Heard Natural Science Museum and Wildlife Sanctuary

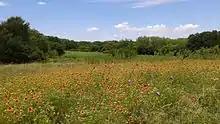
Prairie at the Heard

The sanctuary was originally established on 207.4 acres south of the McKinney Country Club. A local landfill abuts another boundary of the sanctuary. Wilson Creek, which feeds nearby Lake Lavon, forms the northern boundary. Beginning in 2005, the museum collaborated with the country club to change their landscaping so it was more diverse and richer in Texas native species. As of 1992 the sanctuary supported 240 animal species and 200 plant species living in riparian and prairie habitats. The geofenced iNaturalist project for the Heard Museum has indexed over 2,000 species of wildlife as of 2024.